Seagate ST1

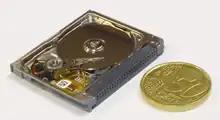
Inside of an 5 GB ST1 drive

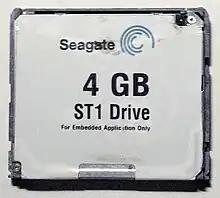
Seagate 4 GB ST1 Drive

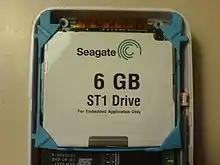
Seagate 6 GB ST1 Drive, from MP3 player Sanyo HDP-M3000

All ST1 drives have "For Embedded Application Only" printed on the back of them, which has led some people to think that the CF mode required for use in digital cameras is disabled. This is in fact not true and was most likely put there to remind the user that the drive was not designed for continuous use in a desktop computer.